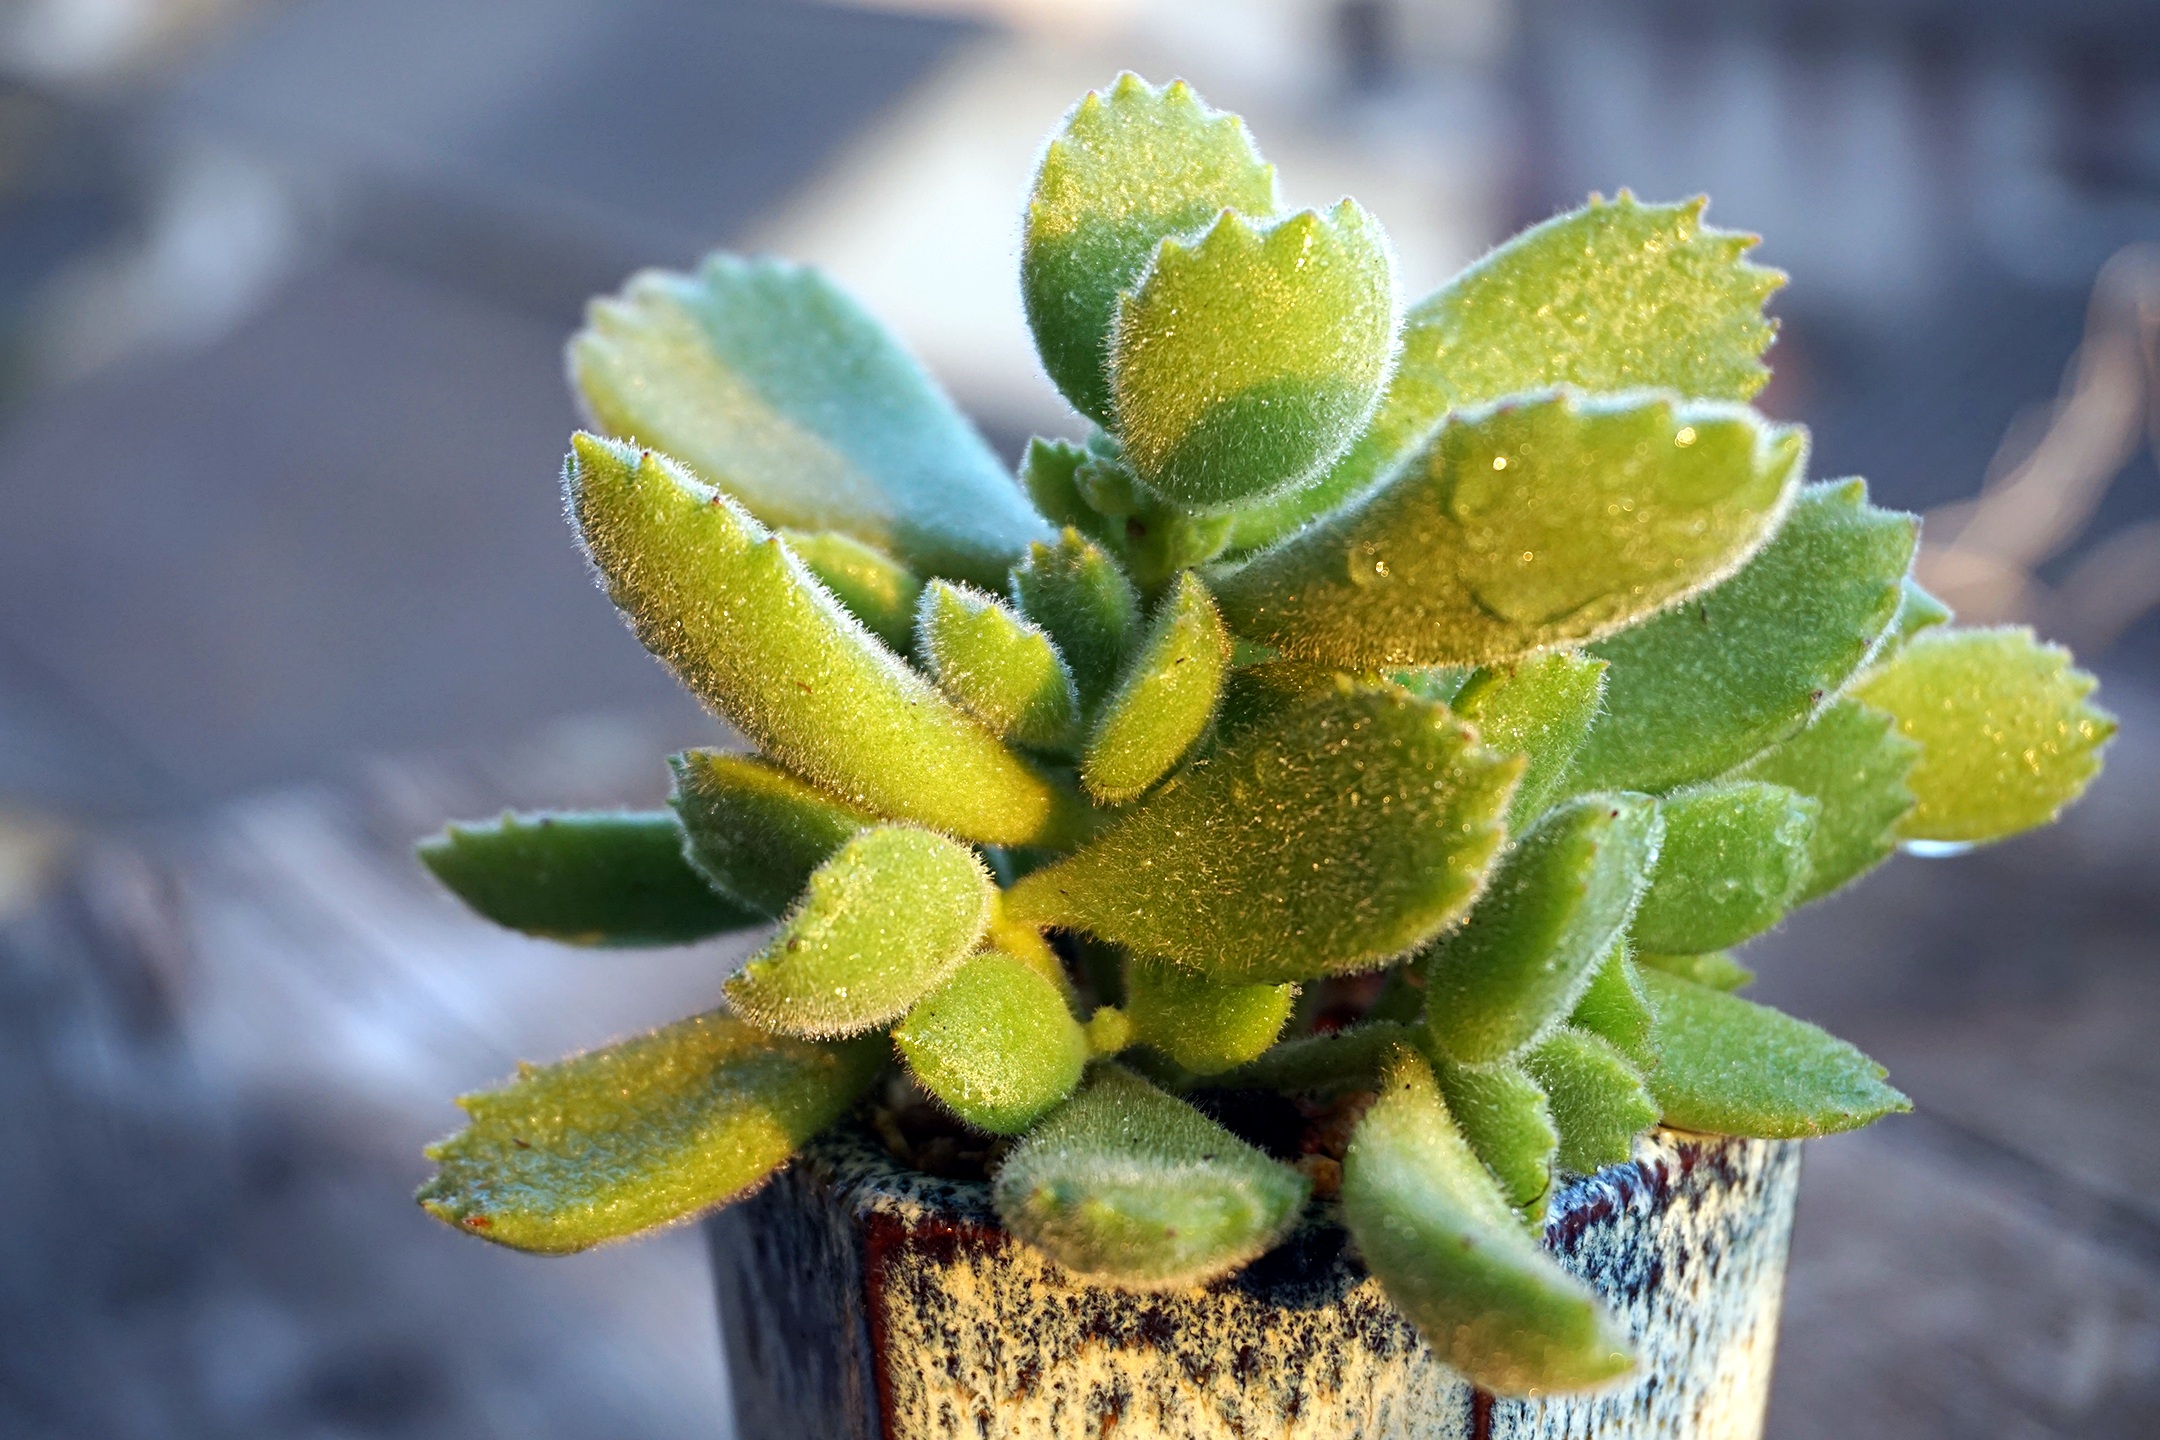
plant, leaf, flower, green, botany, yellow, juicy, flora, close up, shrub, rare, macro photography, flowering plant, the fleshy, potted flowers, land plant, bear boy